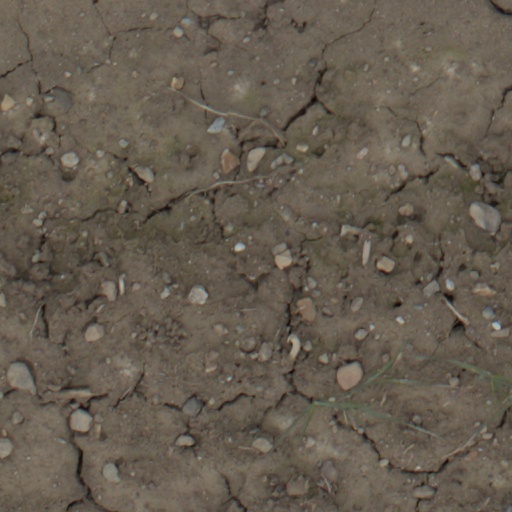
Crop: wheat